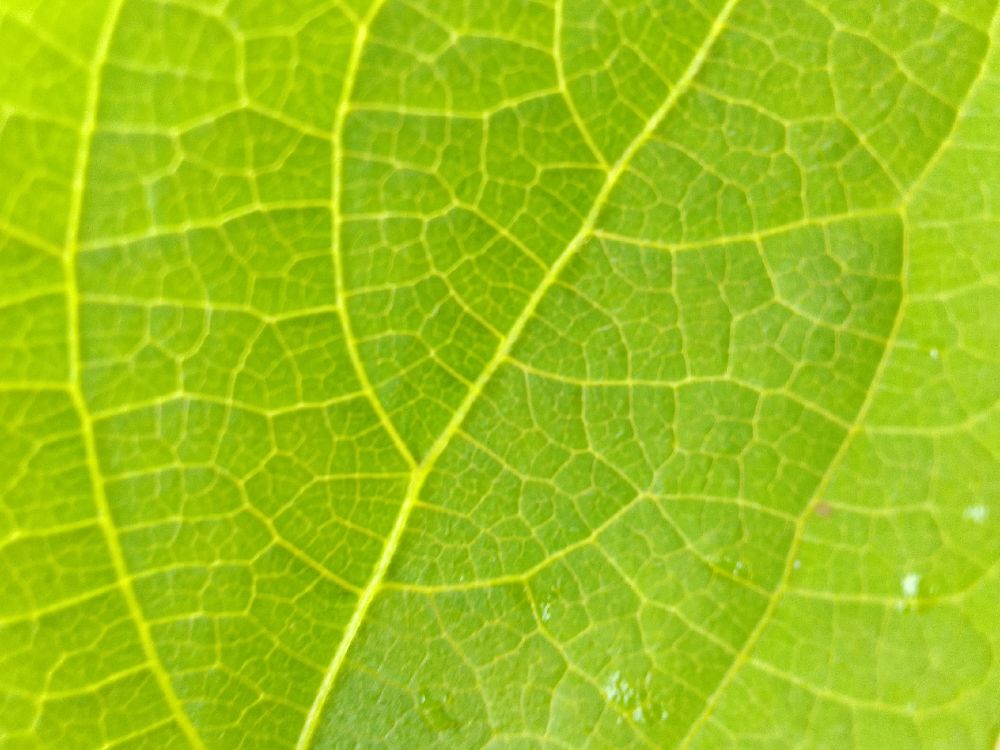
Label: healthy